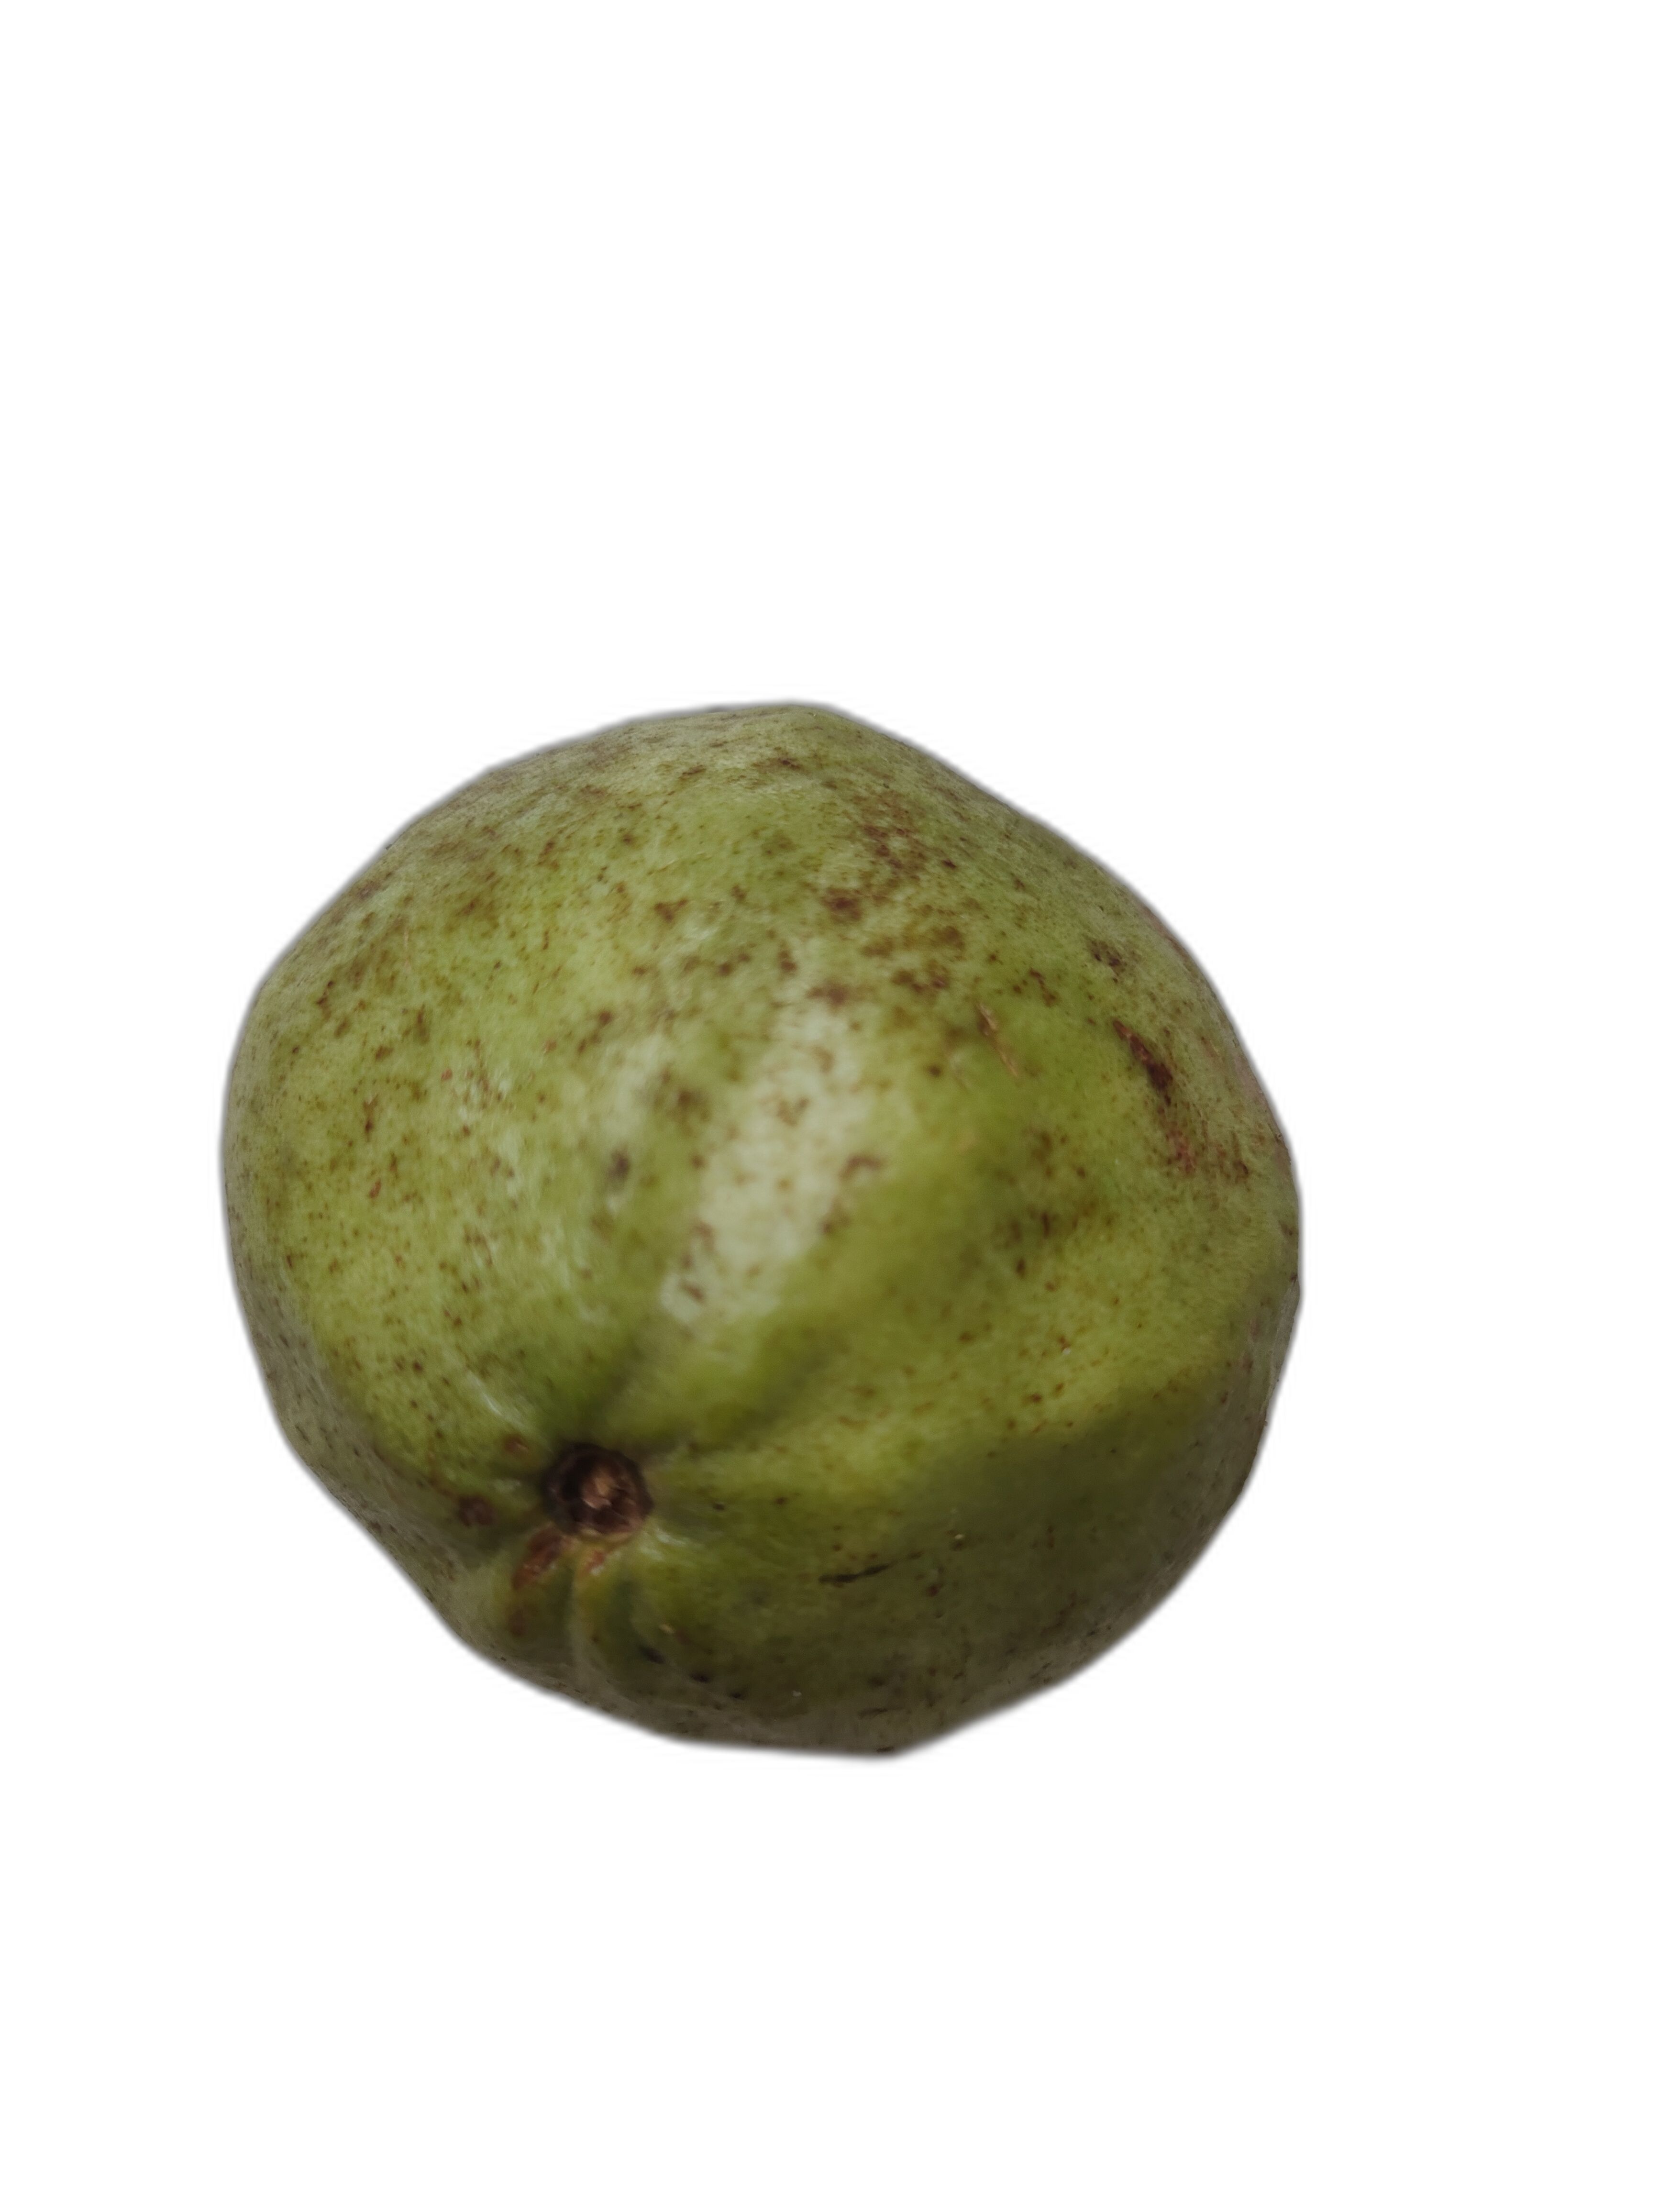
Plant part: fruit
Disease: Styler end root